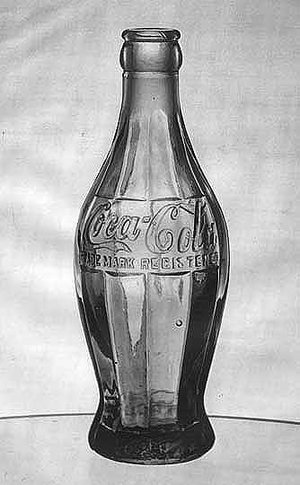
The Coca-Cola Company / Coca-Cola-flasken
Den første version af den berømte flaske
The Coca-Cola Company er en amerikansk drikkevare-koncern med hovedsæde i Atlanta i USA. Koncernen fremstiller bl.a. sodavand, hvor den er mest kendt for colaen Coca-Cola. Firmaet producerer også sodavandsmærkerne Fanta og Sprite.